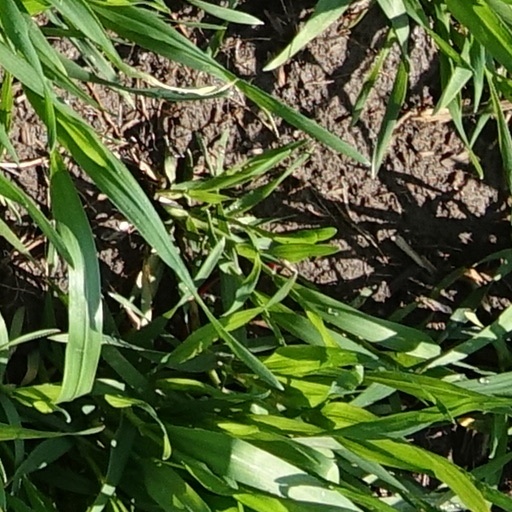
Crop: wheat